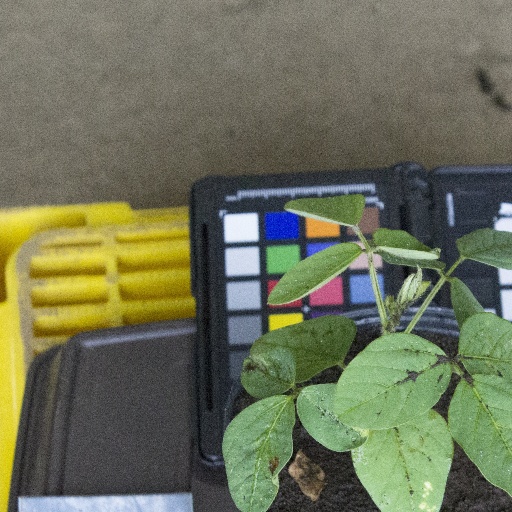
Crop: soybean